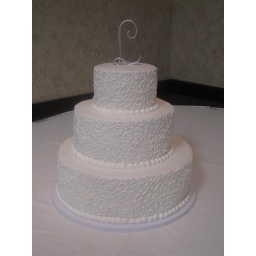
3-tier wedding cake decorated in white icing with cornelli lace piping.